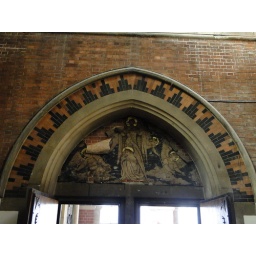
Tympanum above original west door - monochrome on paper image of angels